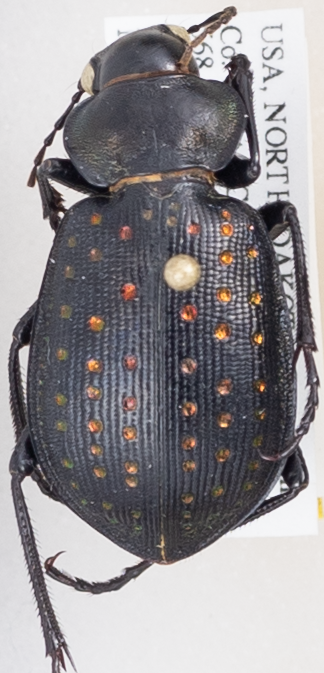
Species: Calosoma calidum
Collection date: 2018-08-07 04:00:00
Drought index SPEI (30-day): -0.32
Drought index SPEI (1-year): -0.17
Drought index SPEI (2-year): -0.46